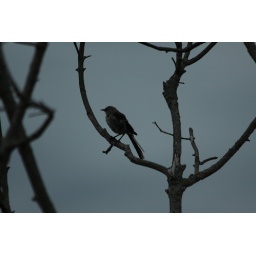
A puffy gray bird, posing against a gray early morning sky on my walk to work. --Schn.